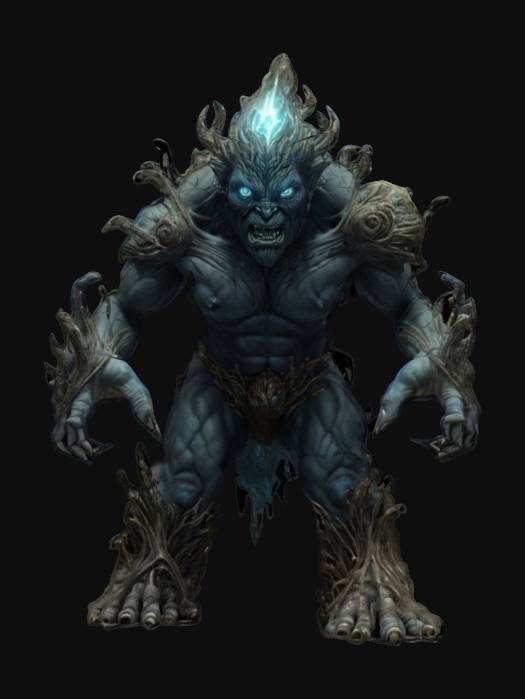
미적 점수 (1~10점): 8